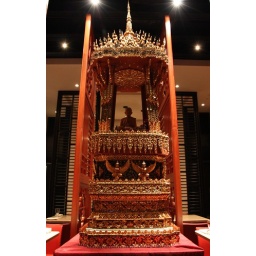
The impressive gold and mirror encrusted 9-ft tower by Monchai Sathaphornchaipanich of Thailand finally takes residence at Linda Restaurant.